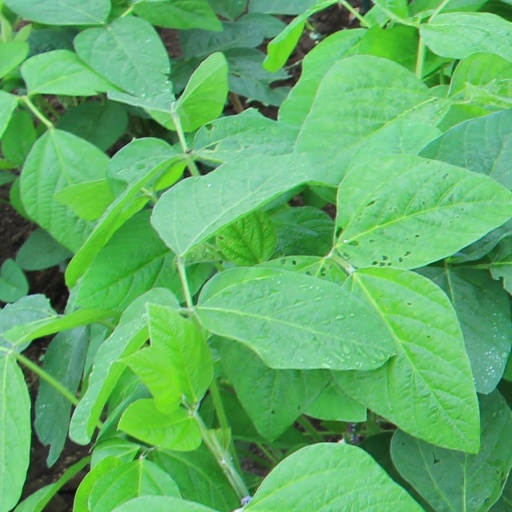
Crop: soybean